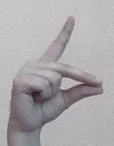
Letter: ta